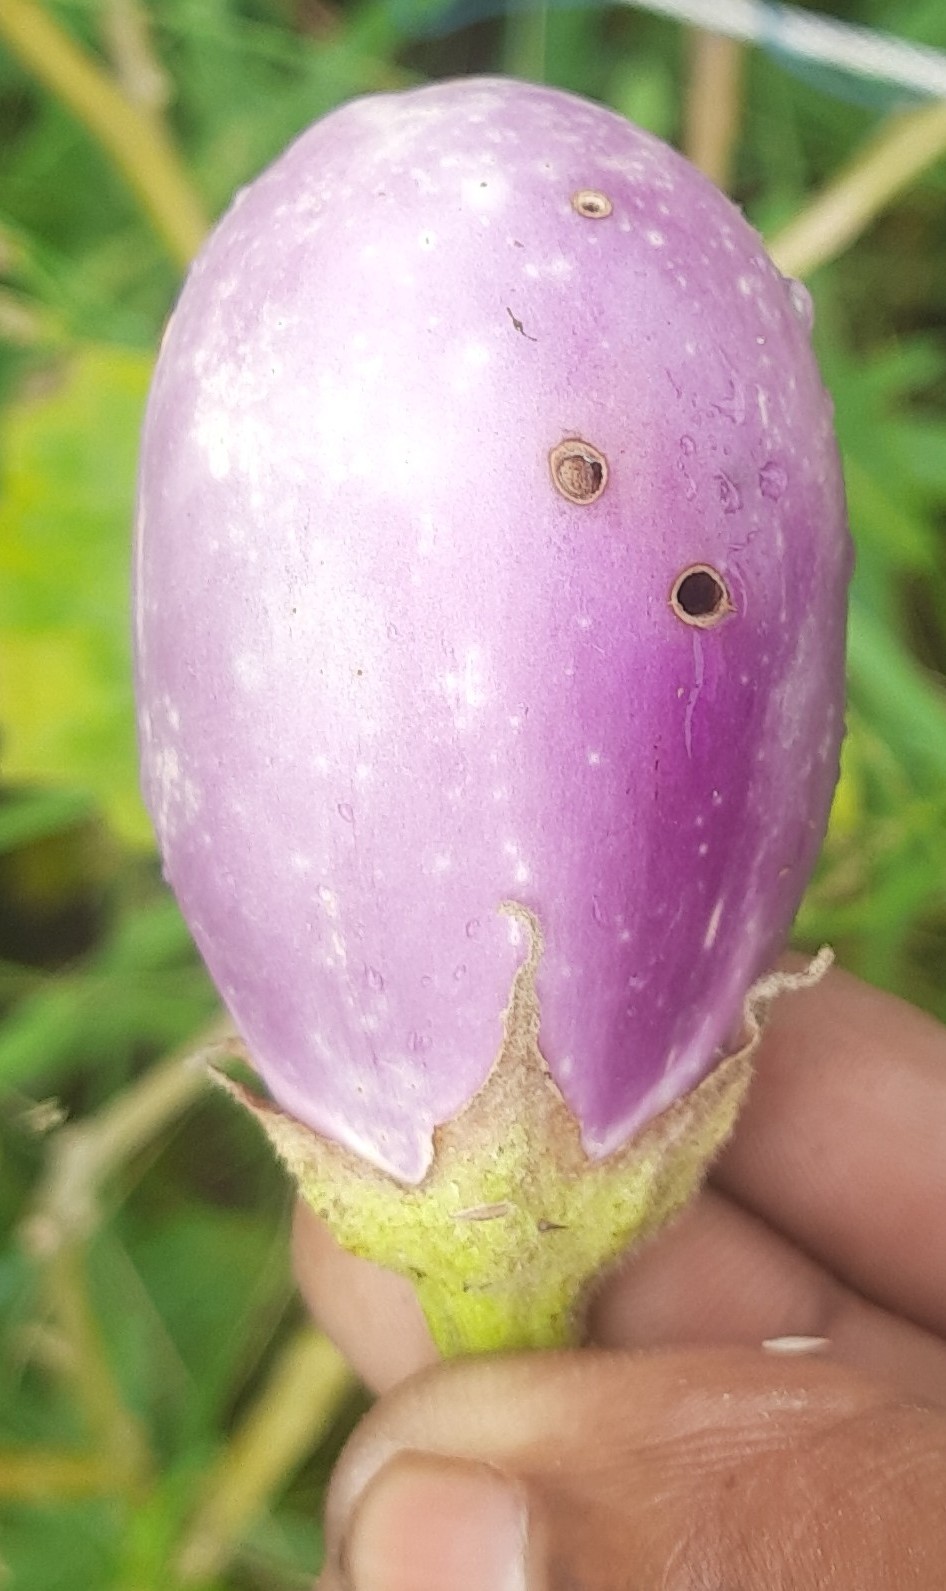
Label: Shoot and Fruit Borer